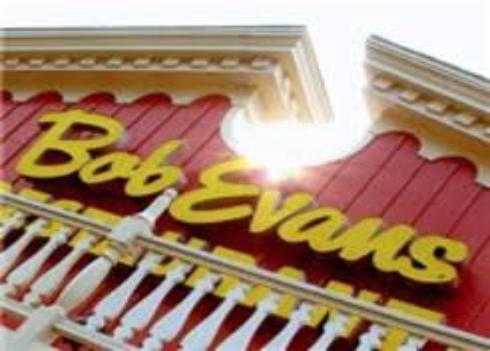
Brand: Bob Evans Restaurants
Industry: Clothes